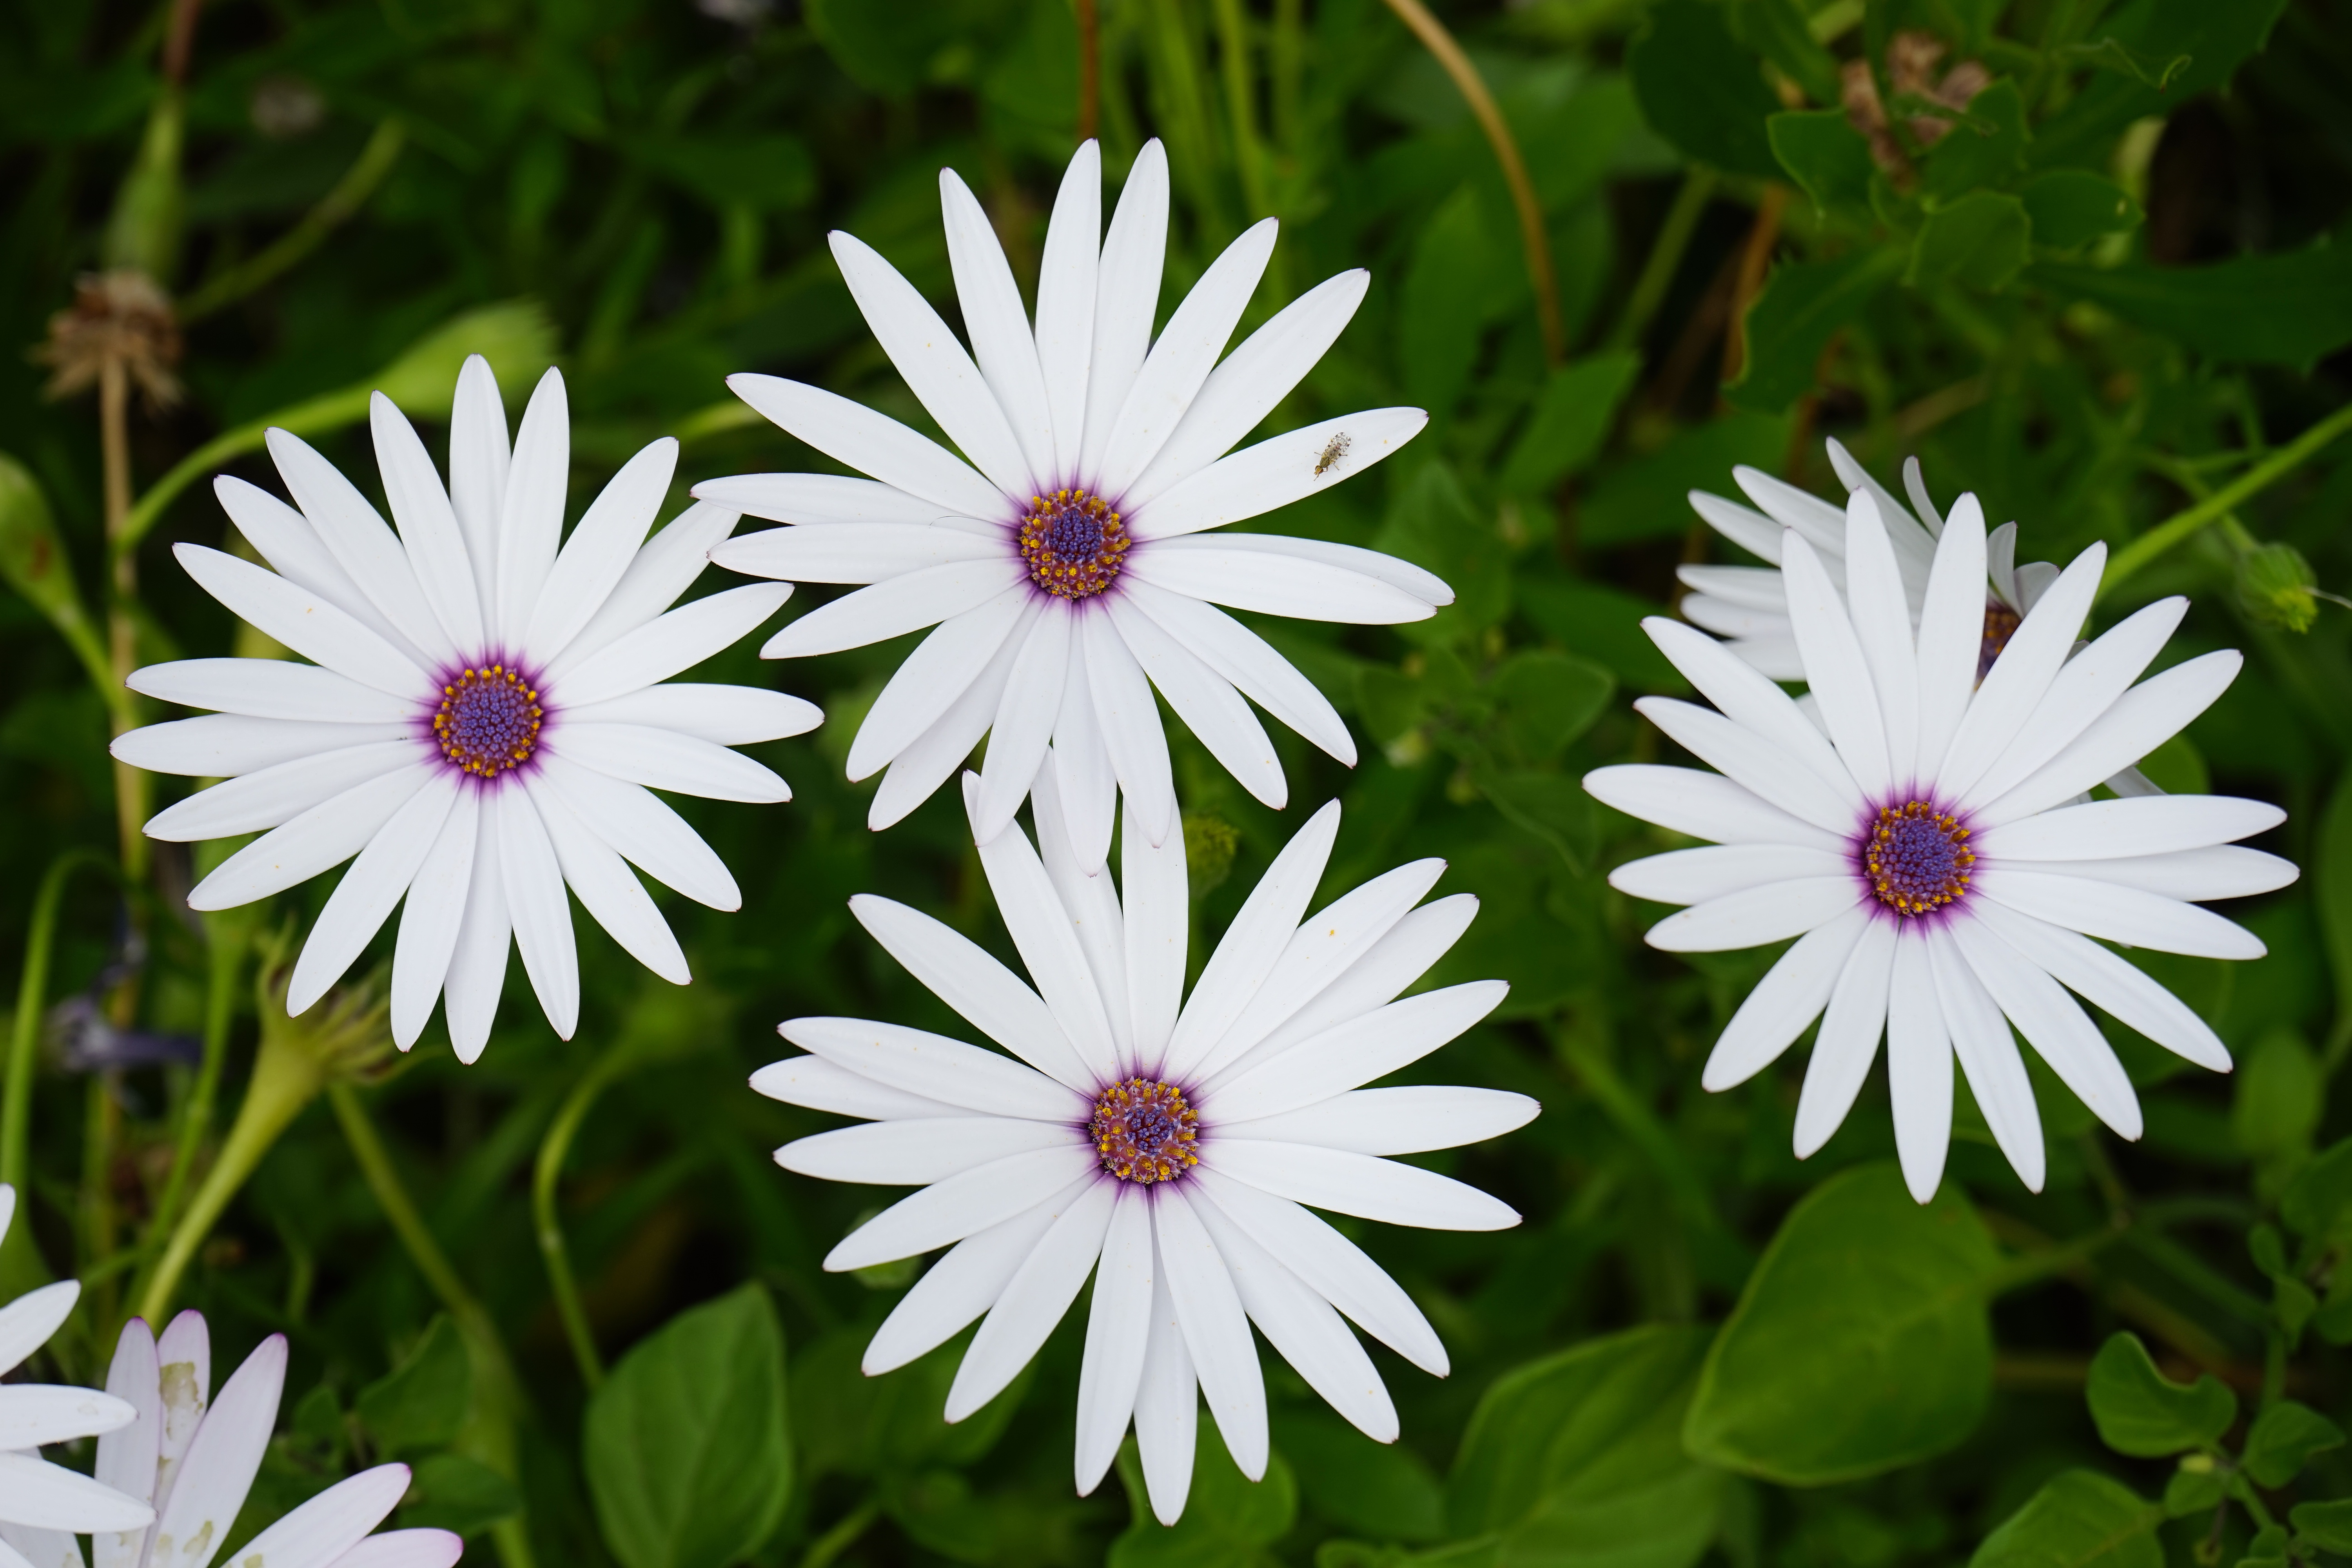
plant, white, flower, petal, daisy, botany, flora, flowers, asteraceae, aster, osteospermum, composites, macro photography, flowering plant, daisy family, cape basket, oxeye daisy, cape daisies, paternoster shrub, annual plant, land plant, marguerite daisy